LH Aviation LH-10 Ellipse

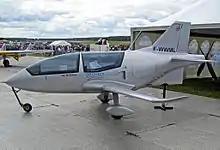
Side view of the LH-10 Ellipse exhibited at the 2008 Farnborough Air Show

The LH-10 Ellipse is a low-wing, tandem two-seat light kit aircraft, powered by a 100 hp Rotax petrol engine in a pusher-propeller configuration. Its low weight and unusual configuration is designed to deliver a very high cruising speed with exceptional fuel economy. This high speed and a relatively high 50-knot stall speed will exclude it from the UK Microlight or United States LSA categories, so a full single-engine private pilot certificate will be the minimum certification requirement to fly it in these countries, which are not the immediate target of the manufacturer, anyway. At the 2008 Farnborough Airshow LH-Aviation said that for the future they would be looking into LSA/ELA compliant production, possibly for the United States.